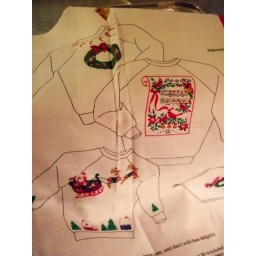
Found in my late-grandmothers big green sewing box